Dean House (Portland, Arkansas)

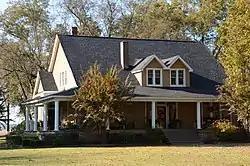

The Dean House is a historic house off U.S. Route 165 in Portland, Arkansas. The -story house was designed by architect Charles L. Thompson and built c. 1910. Stylistically, it is a Creole cottage, a simple rectangular shape mounted in a foundation with brick piers. The roof extends over a wraparound porch, which is supported by Tuscan columns. The roof is pierced by a pair of gabled dormers that are decorated with fish-scale shingles.